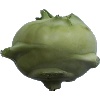
Label: Kohlrabi 1